Church of Santa Maria dell'Ammiraglio

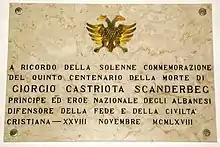
Marble plaque in memory of the Albanian hero Scanderbeg (1968)

The church was traditionally known as "Saint Nicholas of the Greeks", where the term "Greek" meant the adoption of the Byzantine rite and the use of Ecclesiastical Greek as liturgical language, rather than the ethnicity.